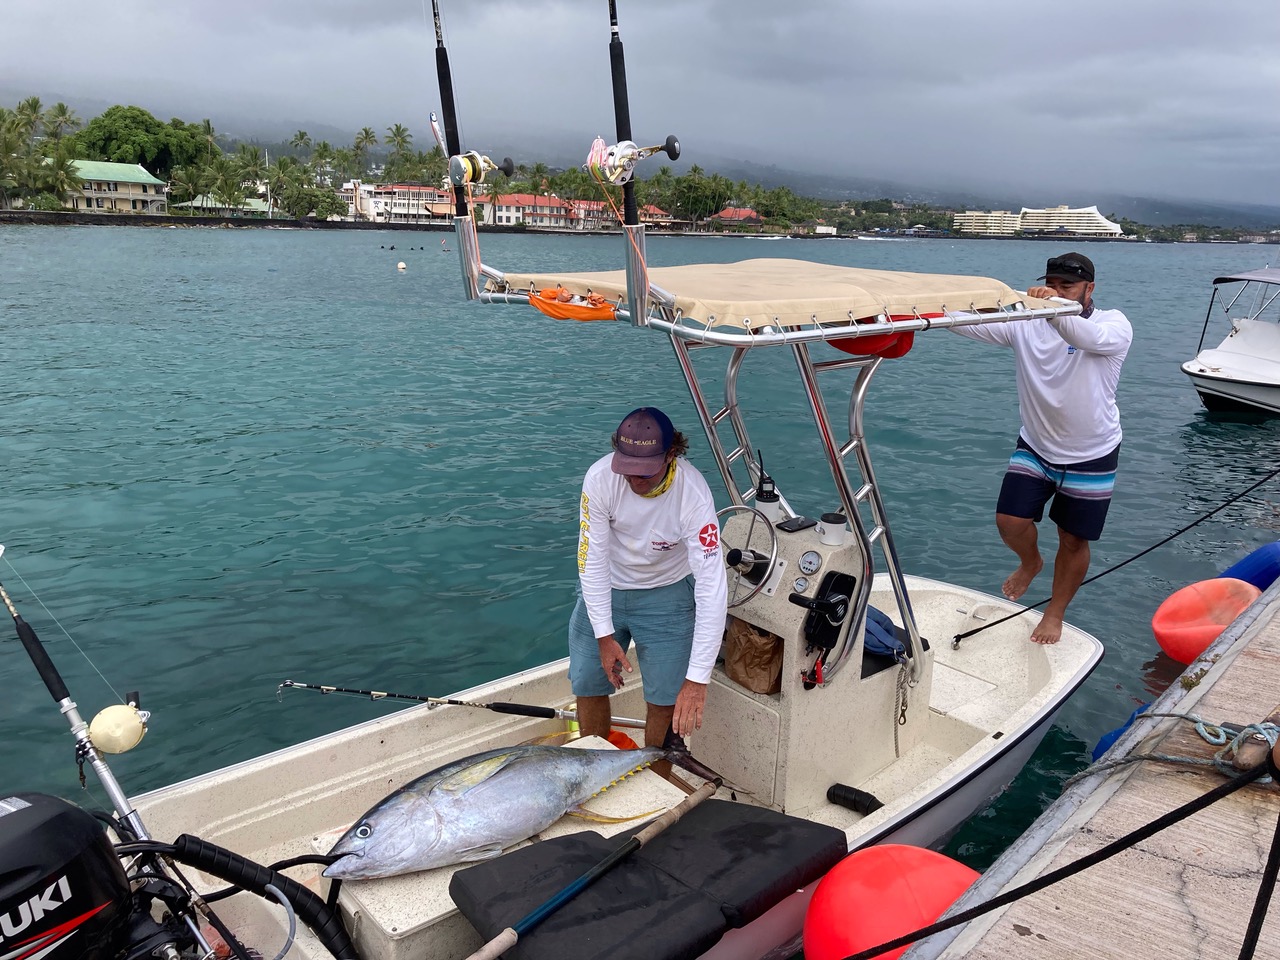
Vehicle type: Ships